St. George Tucker

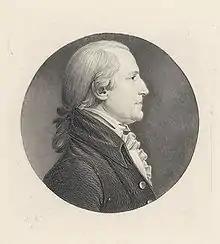
Portrait by Charles Balthazar Julien Févret de Saint-Mémin.

St. George Tucker (July 10, 1752 – November 10, 1827) was a Bermudian-born American lawyer, military officer and professor who taught law at the College of William & Mary. He strengthened the requirements for a law degree at the college, as he believed lawyers needed deep educations. He served as a judge of the General Court of Virginia and later on the Court of Appeals.